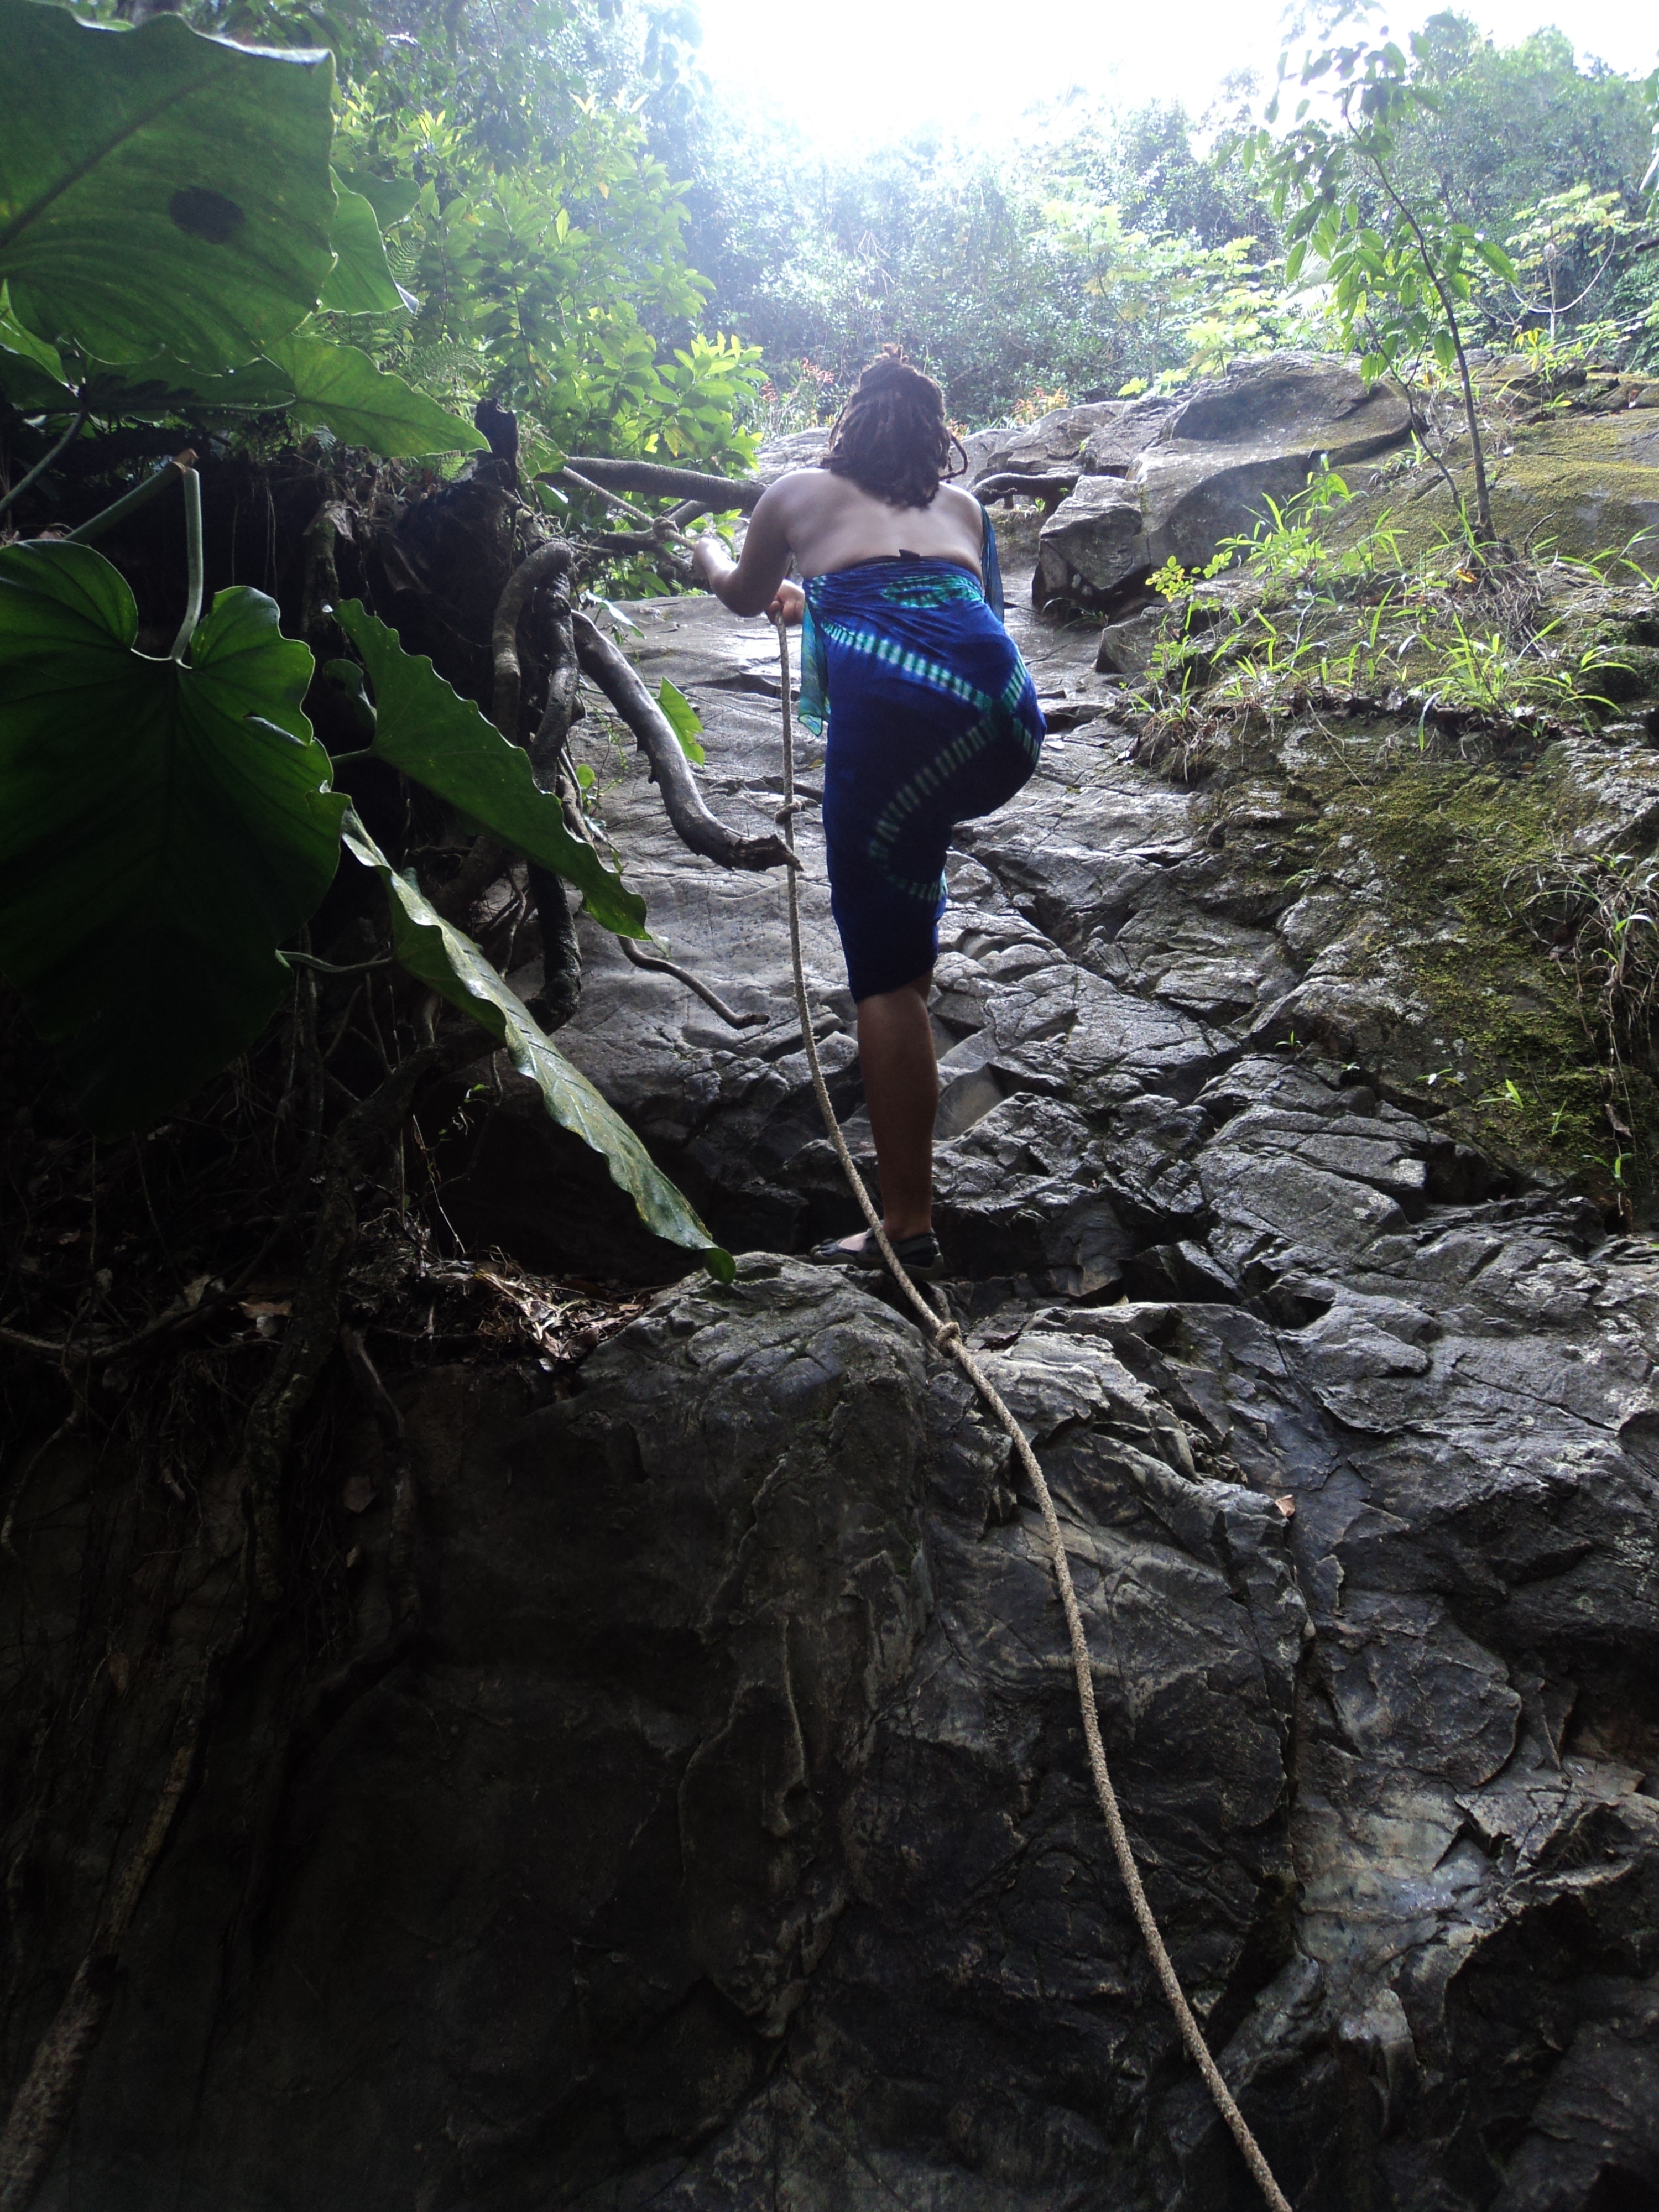
nature, rock, walking, woman, trail, adventure, recreation, stream, jungle, tropical, hike, soil, rock climbing, climb, rocks, geology, sports, outdoor recreation, sport climbing